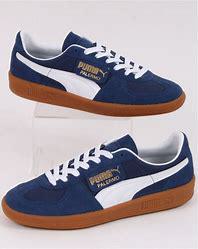
Brand: Puma
Model: Palermo